Describe the emotion expressed in this image:  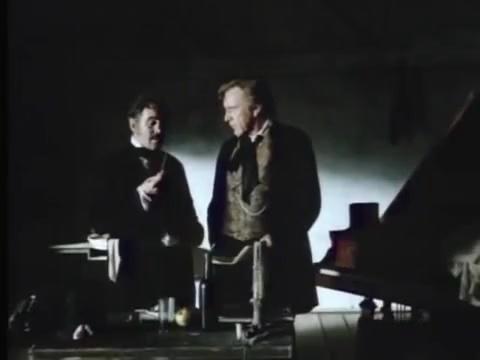
This person displays Pain, valence and arousal with low intensity.